Deep-sea gigantism

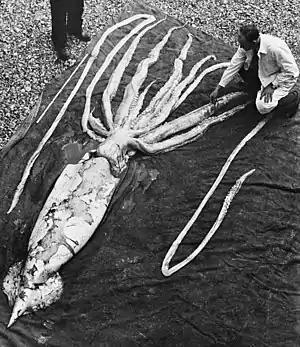
Examination of a giant squid, the second largest cephalopod, that washed ashore in Norway in 1954

In zoology, deep-sea gigantism or abyssal gigantism is the tendency for species of deep-sea dwelling animals to be larger than their shallower-water relatives across a large taxonomic range. Proposed explanations for this type of gigantism include necessary adaptation to colder temperature, food scarcity, reduced predation pressure and increased dissolved oxygen concentrations in the deep sea. The harsh conditions and inhospitality of the underwater environment in general, as well as the inaccessibility of the abyssal zone for most human-made underwater vehicles, have hindered the study of this topic.